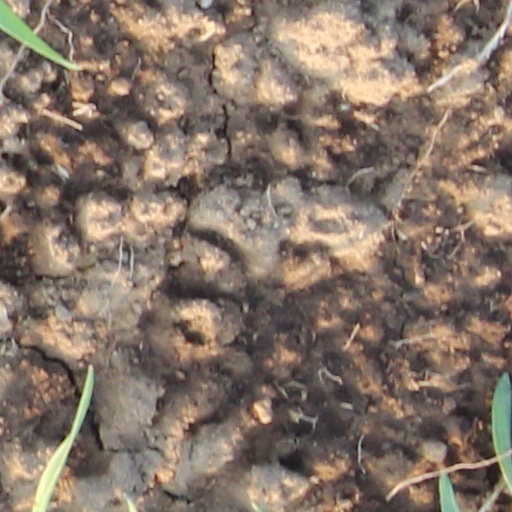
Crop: wheat